Tunnel de la mort

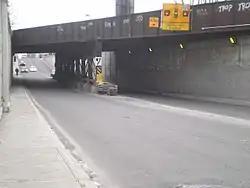
The Rue d'Iberville Nord approach of the intersection.

Both streets narrow at the approach of this intersection. The east-west Boulevard Saint-Joseph, elsewhere six lanes wide, narrows to four lanes in the vicinity of the Tunnel de la Mort. The four-lane Rue d'Iberville narrows to two lanes in the underpass just north of the intersection before widening again to the south and splitting into two four-lane one-way streets, Iberville (southbound) and Frontenac (northbound). As part of an effort to make the intersection safer, advance signals were installed on the Iberville north and Saint-Joseph east approaches, where flashing yellow lights warn motorists that they are about to come to a red light. All left turns are forbidden at the intersection.